Eastwood railway station

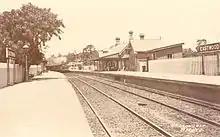
Eastwood station in the early 20th century

The station subway is accessible by non-paying members of the public, although this was separated from the station concourse by a fence. In February 2007, the fence was removed to allow construction of smartcard readers for the Tcard system.